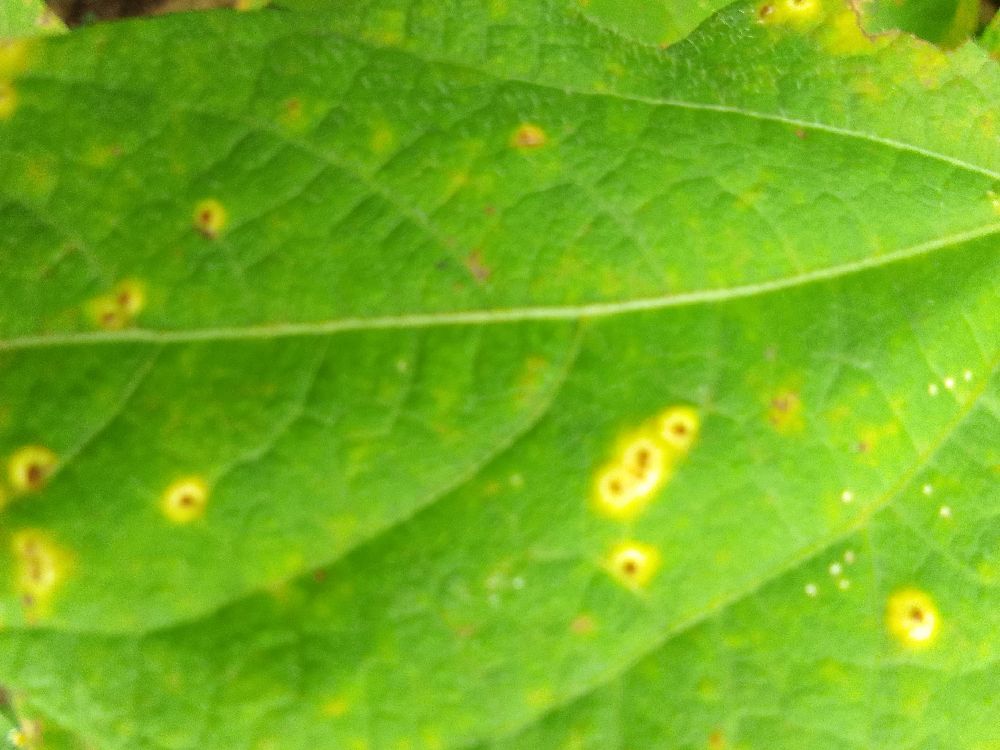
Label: rust